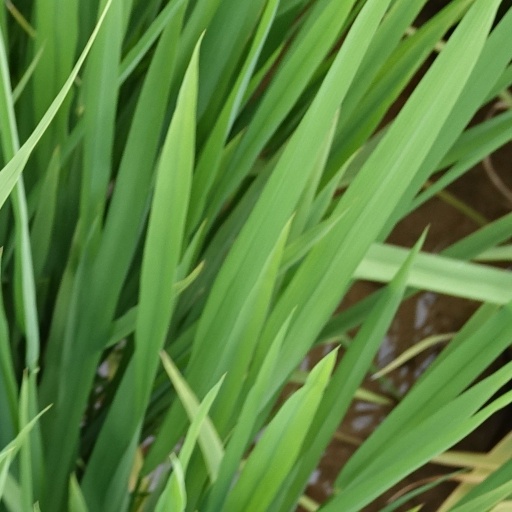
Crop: rice